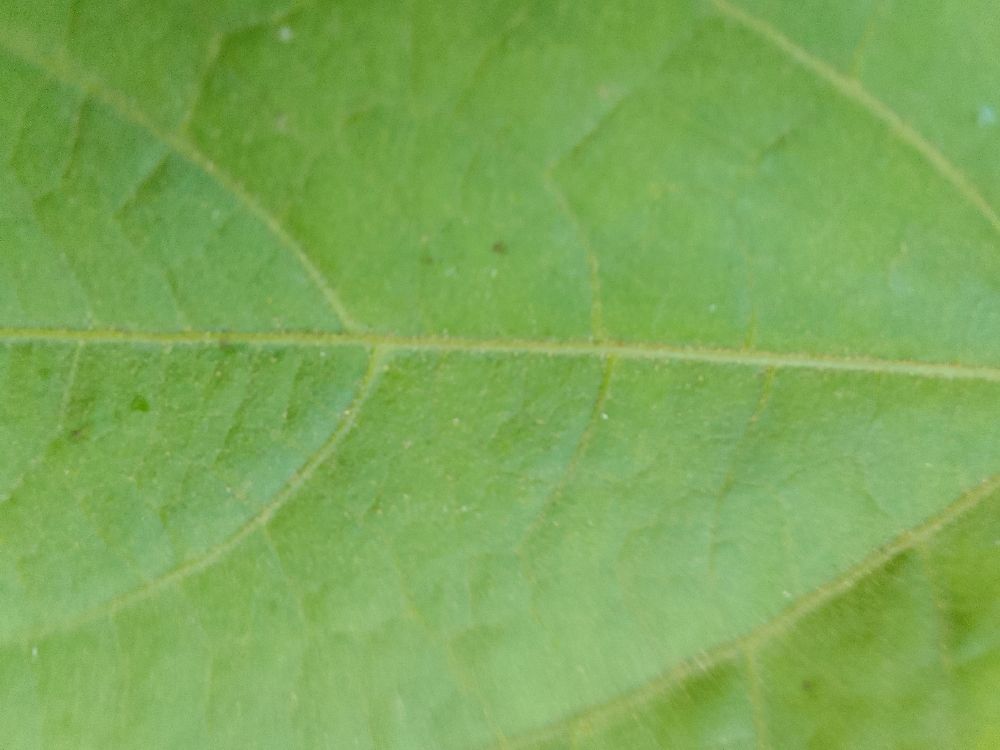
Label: healthy